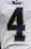
Number: 4